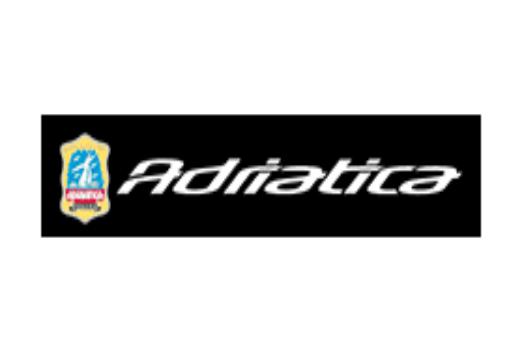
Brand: Adriatica
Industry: Clothes